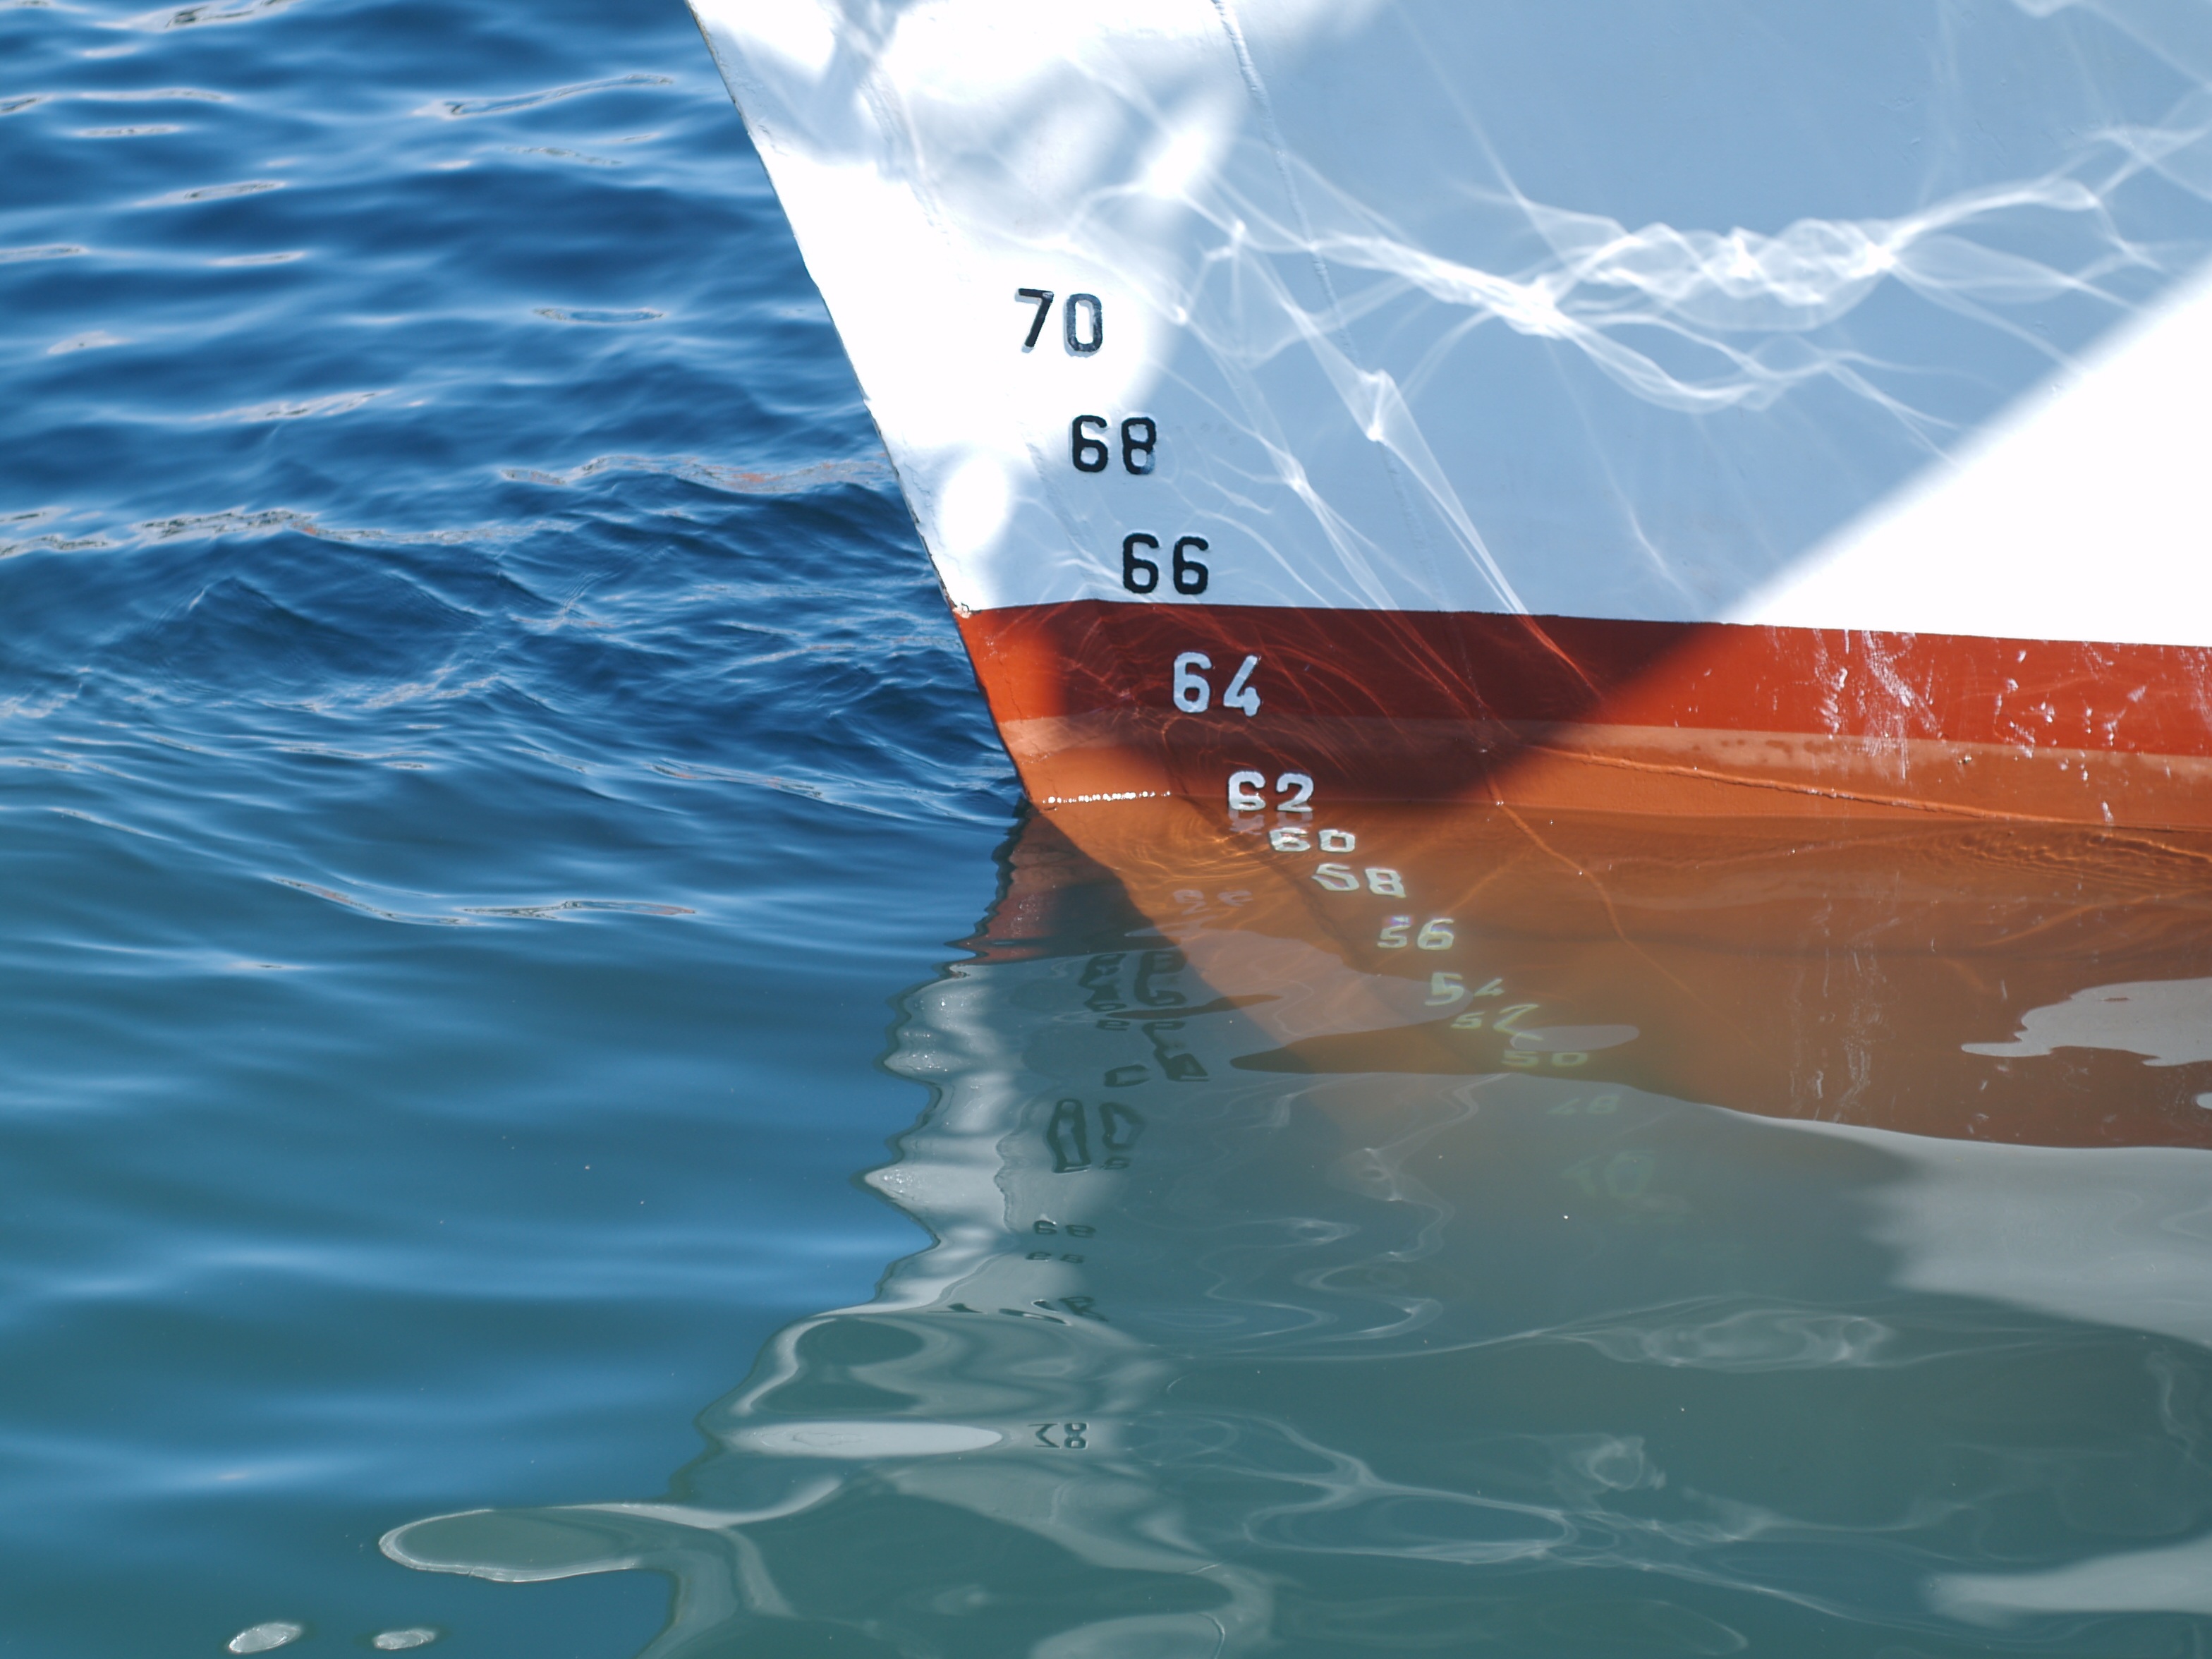
sea, water, ocean, wave, wind, ship, travel, underwater, ice, reflection, blue, arctic, tourism, iceberg, water level, arctic ocean, atmosphere of earth, wind wave